Robert Parker, Baron Parker of Waddington

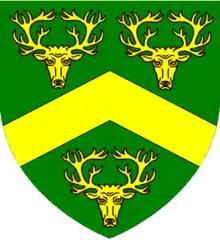
Shield of arms of Lord Parker of Waddington

On 9 September 1884 he married Constance Barkley, the daughter of a civil engineer; they had three sons and two daughters. One of his sons, Hubert Parker, Baron Parker of Waddington was Lord Chief Justice of England from 1958 to 1971, taking the same title as his father. A grandson, Sir Roger Parker, was a Lord Justice of Appeal.